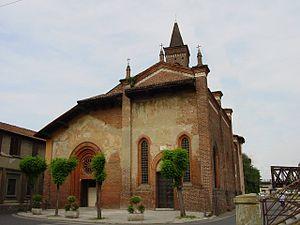
L'expression Gothique lombard définit une période artistique entre la seconde moitié du XIIIᵉ et la première moitié du XVᵉ siècle concernant la région lombarde, en particulier la ville de Milan. Ce style gothique, initialement introduit dans le territoire milanais par les moines cisterciens, est le langage artistique principal du vaste programme de patronage des Visconti, seigneurs de Milan, dont la domination sur la ville est généralement associée à la période gothique milanaise.